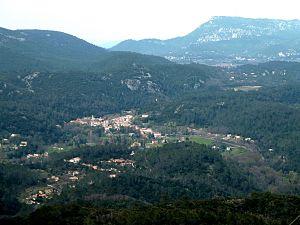
Méounes-lès-Montrieux, Var, France
Méounes-lès-Montrieux est une commune française située dans le département du Var en région Provence-Alpes-Côte d'Azur. Ce village est situé en Pays de la « Provence Verte ».